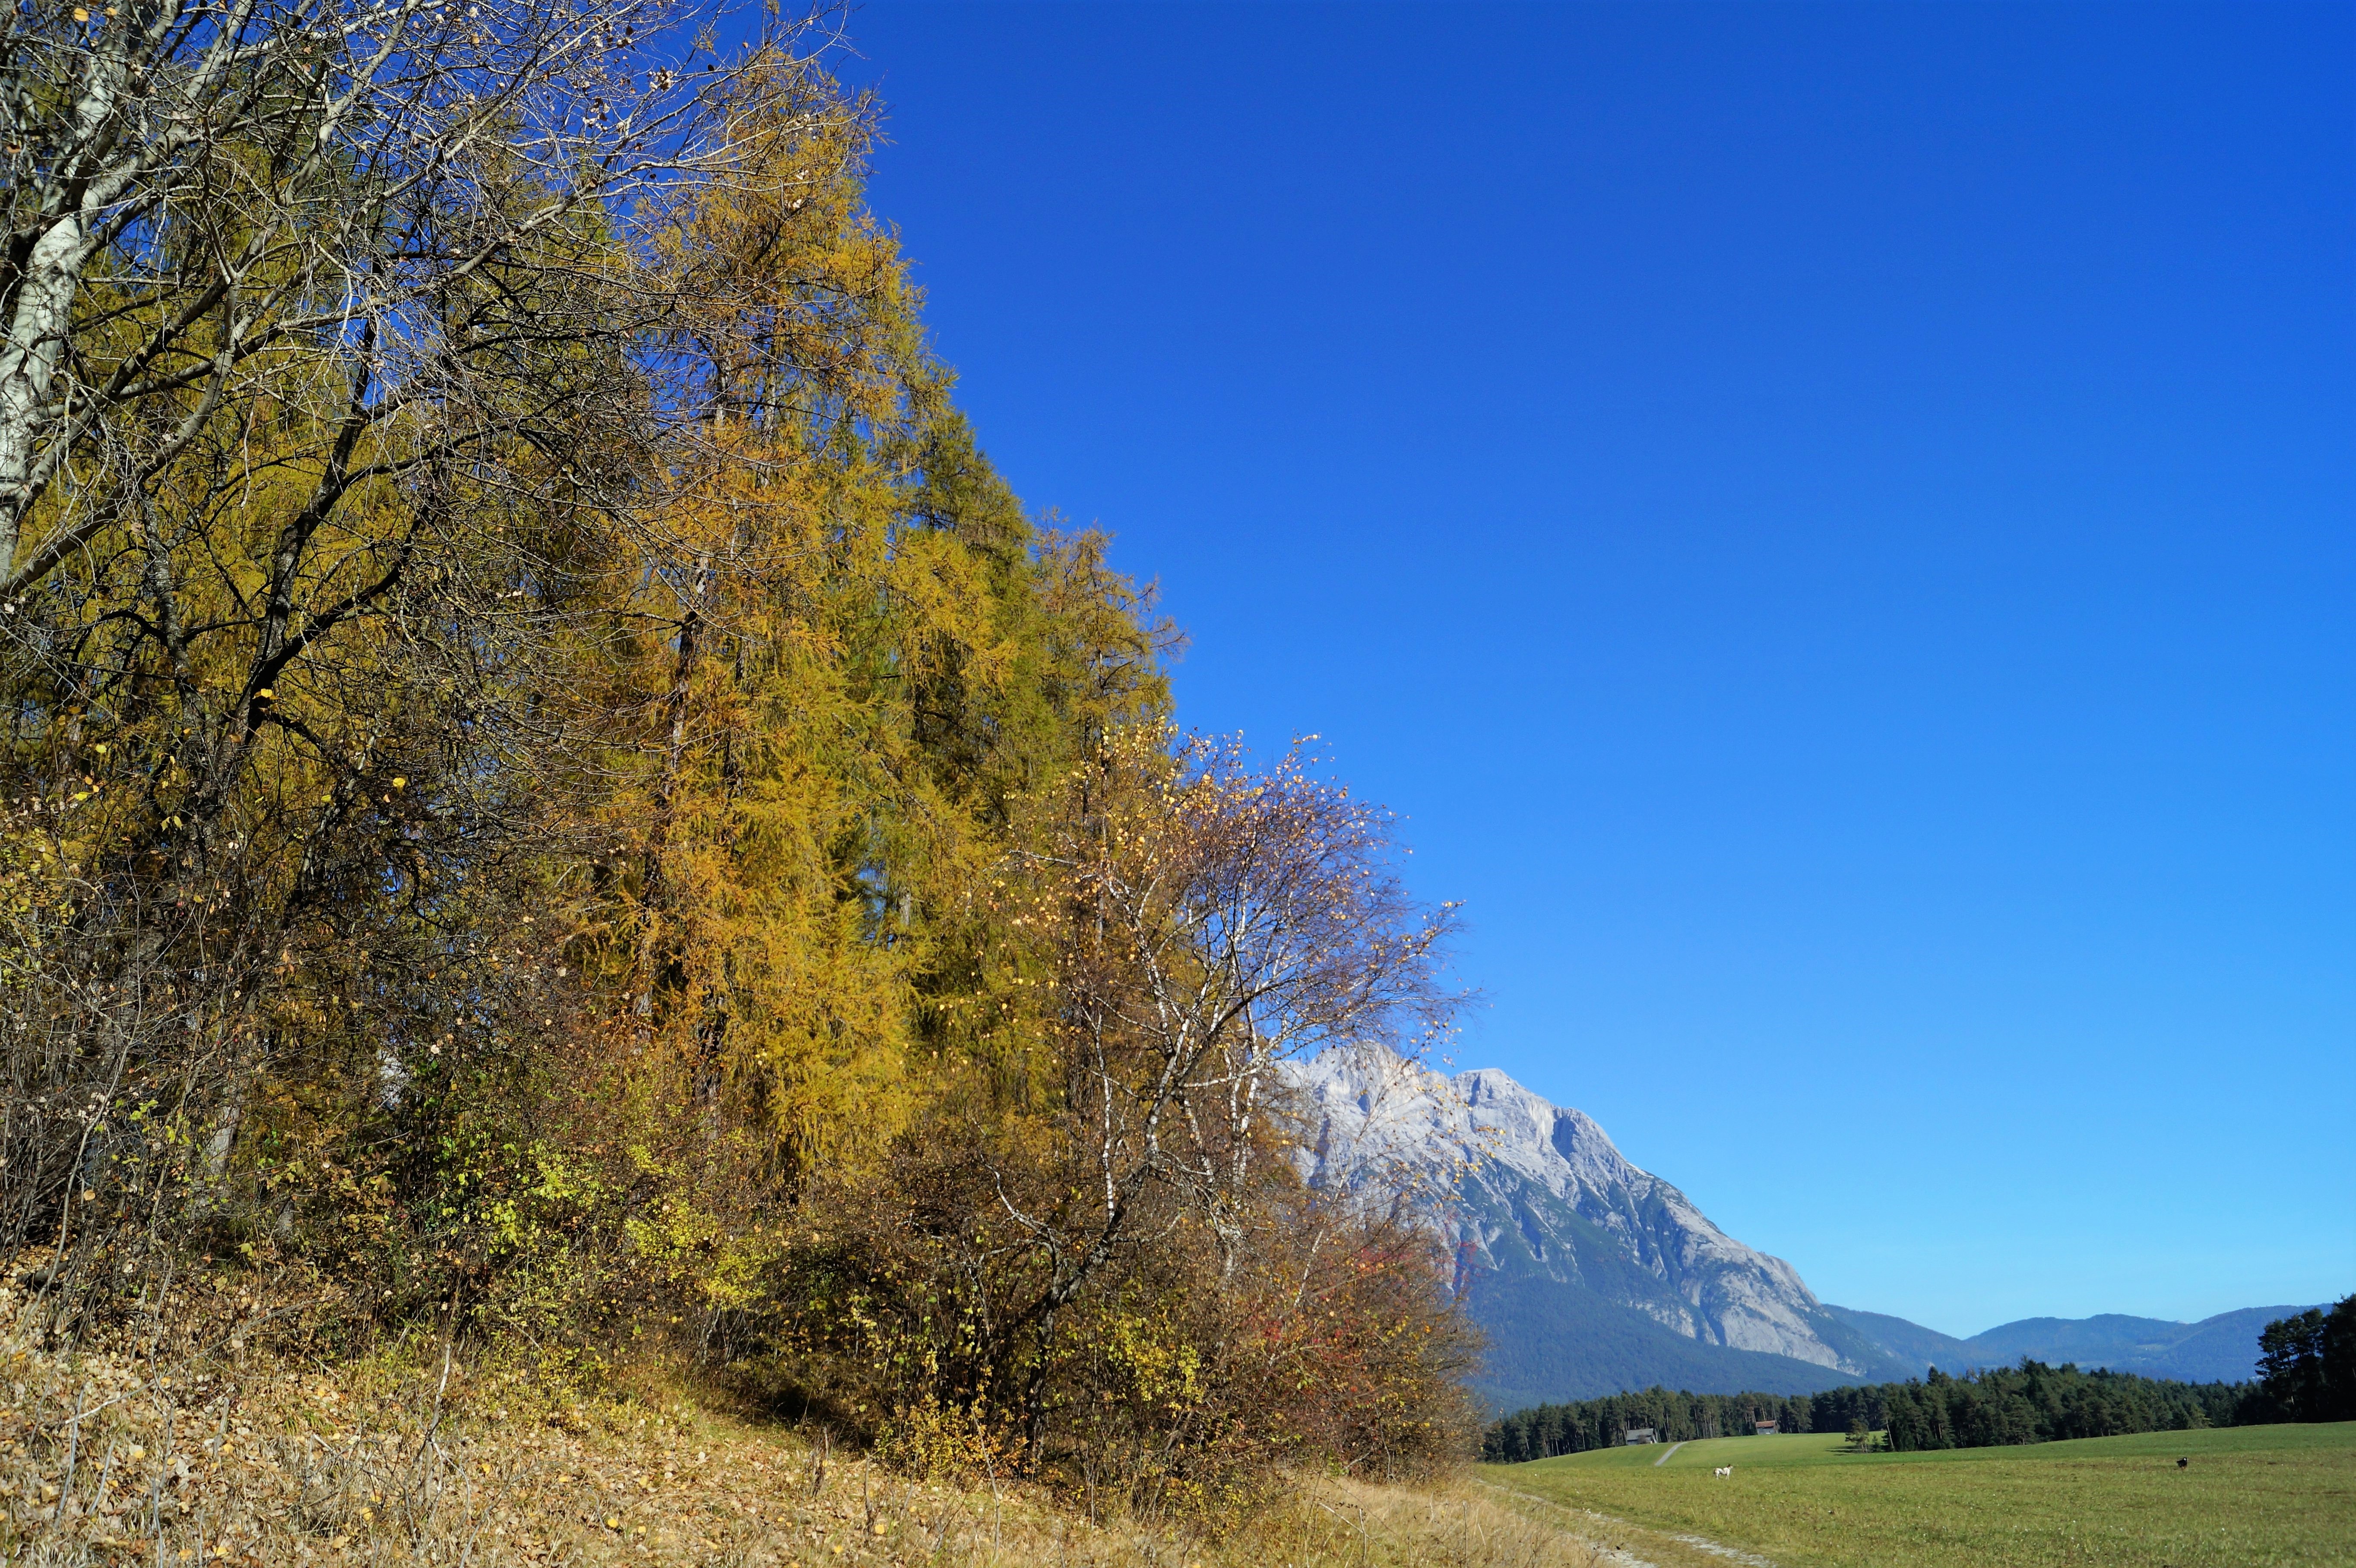
landscape, tree, nature, grass, wilderness, mountain, plant, sky, sun, meadow, leaf, hill, valley, mountain range, autumn, contrast, blue, colorful, season, ridge, blue sky, leaves, rays, colored, fall foliage, ecosystem, more, sky blue, woody plant, mountainous landforms